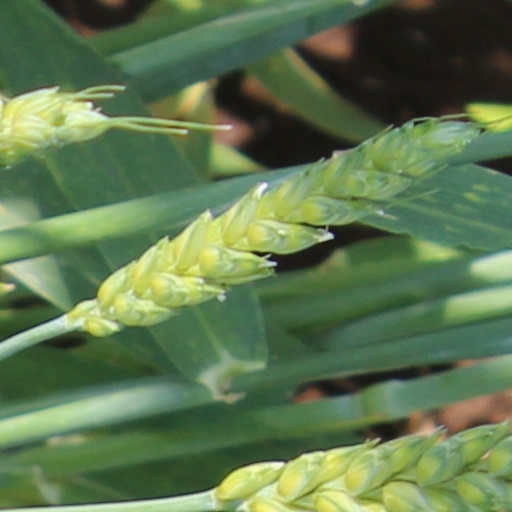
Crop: wheat